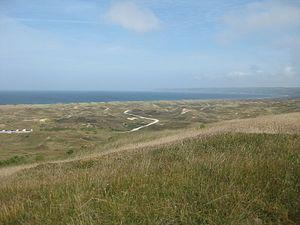
les dunes recouvertes de vegetation et la mer à l'horizon sous un beau ciel bleu
Vasteville est une ancienne commune française littorale de la mer de la Manche, située dans le département de la Manche en région Normandie, peuplée de 1 116 habitants.